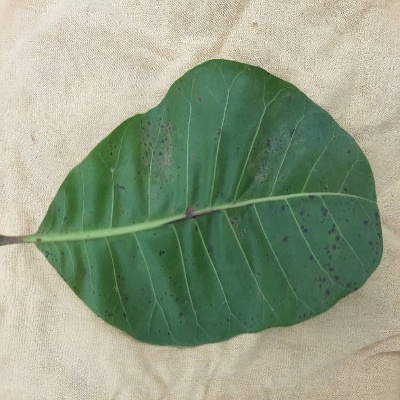
Crop: Cashew
Condition: anthracnose